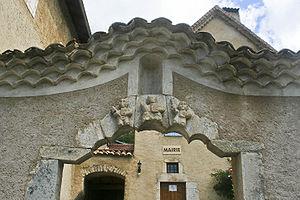
Porche de la mairie de Glandage (Drôme)
Glandage est une commune française située dans le département de la Drôme, en région Auvergne-Rhône-Alpes.